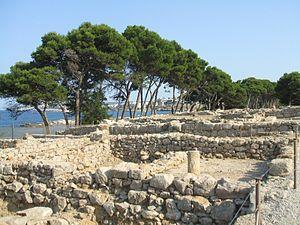
Site archéologique d'Empuries (Catalogne, Espagne)